J. Howard Crocker

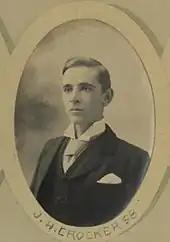
Black and white photo of a clean-shaven young man wearing a white-collar dress shirt and a black overcoat

Crocker attended the International YMCA Training School in Springfield, Massachusetts, prior to beginning full-time YMCA work. He was a student of James Naismith, the inventor of basketball. In 1894, Crocker transferred to the YMCA in Amherst, Nova Scotia, as the secretary and physical education director. In Amherst, he established a basketball program, introducing basketball to Nova Scotia after the game appeared at the Montreal YMCA in 1892.